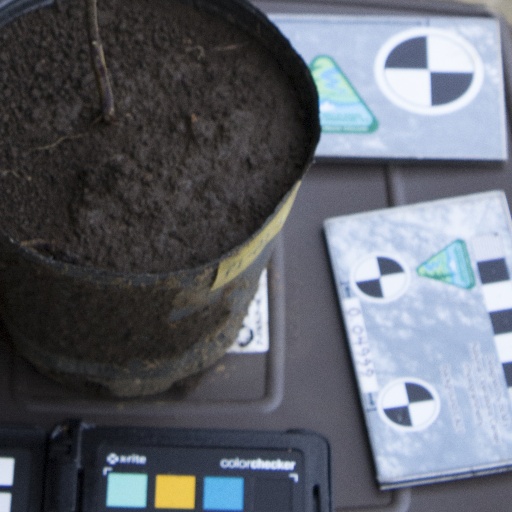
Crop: soybean